Héctor Cúper

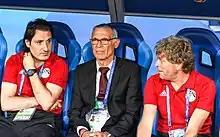
Cúper (centre) managing Egypt at the 2018 World Cup

On 2 March 2015, the Egyptian Football Association appointed Cúper as the new manager of their national football team. At the 2017 Africa Cup of Nations, he led the team to the final, which they lost 2–1 to Cameroon.